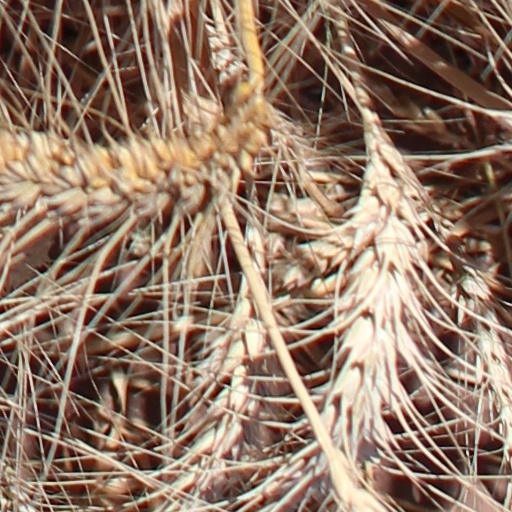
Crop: wheat